Héctor Neris

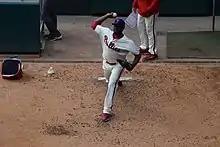
Phillies pitcher Hector Neris warms up in the bullpen on April 7, 2019

In 2016, Neris served as a setup man in the Phillies bullpen, with a record of 4–4, 2 saves, 28 holds (tied for 4th in the NL), and posting an earned run average of 2.58 in 79 games (3rd in the National League). In innings, he struck out 102 batters (2nd-most ever by a Phillies reliever, behind Dick Selma in 1970, and 31.1% of the batters he faced), averaging 11.4 strikeouts per 9 innings pitched.